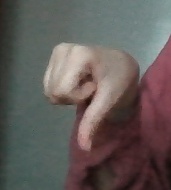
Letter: waw